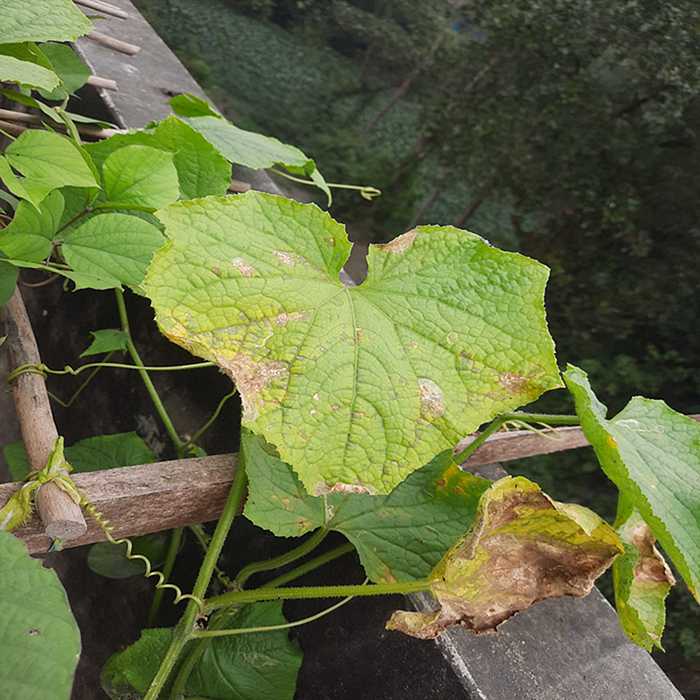
Plant: Cucumber
Label: Anthracnose lesions